Crown jewels

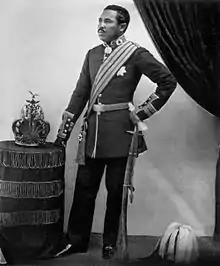
Radama II, with crown

The crown of the Malagasy sovereign was made in France for Ranavalona I. It is a large crown made from locally mined gold in c. 1890 and is very heavy. In its essential form it followed the pattern of crown associated with a sovereign in European heraldry and had four arches which intersected at the top of the crown, while the circlet was made of openwork and set with precious stones and from the circlet between the arches were triangular leaf-like ornaments which also were set with precious stones (pearls?). One of the two most distinctive features of the crown was a large fan-like ornament generally described as a representation of seven spearheads of the traditional Malagasy warrior's spear joined at the base, but in photographs and paintings it looks more like seven large feathers. The second distinctive feature is the representation of a falcon at the very top of the crown in the position a cross would occupy on the top of an orb in the traditional crown of a Christian sovereign. The falcon is a traditional symbol of the Malagasy sovereign. The inside of the crown was filled with a large red velvet cap — red being the color traditionally associated with royalty in Malagasy tradition. This crown (termed "the massive gold state crown") and many other royal artifacts were saved when the Rova of Antananarivo (the royal palace and royal tomb complex) burned on November 6, 1995, and are now kept in the Andafiavaratra Palace museum nearby. Many of the rescued items have only recently been put on display. There is a painting of Radama II standing next to the state crown, and another of Queen Ranavalona III — the last monarch — wearing it. A recent picture of the massive gold state crown as it is today in the museum can be seen here: The smaller queen's crown last worn by Ranavalona III was taken with her into exile, first to Réunion and then later to Algiers, where she eventually died in 1917. A golden zinc top ornament for a ceremony canopy, usually called "crown of the Queen Ranavalona III", can now be seen in the Musée de l'Armée in Paris.